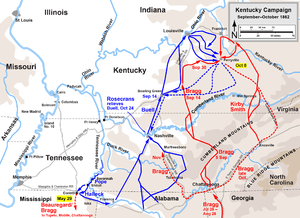
Slaget ved Perryville / Kentucky kampagnen i 1862
Vestlige operationsområde - operationer mellem Belejringen af Corinth gennem Kentucky kampagnen.[8]      Konføderationen      Unionen
Slaget ved Perryville, også kendt som Slaget ved Chaplin Hills, blev udkæmpet den 8. oktober 1862 i Chaplin Hills vest for Perryville, Kentucky som kulmination på konføderationens invasion af Kentucky under den amerikanske borgerkrig. Den konfødererede general Braxton Bragg's Army of Mississippi vandt en taktisk sejr over det der i grunden var et enkelt korps i generalmajor Don Carlos Buell's unionshær Army of the Ohio. Slaget betragtes som en strategisk sejr for Unionen, nogle gange omtalt som Slaget om Kentucky fordi Bragg trak sig tilbage til Tennessee kort tid efter og efterlod den kritiske grænsestat Kentucky i hænderne på Unionen i resten af krigen.